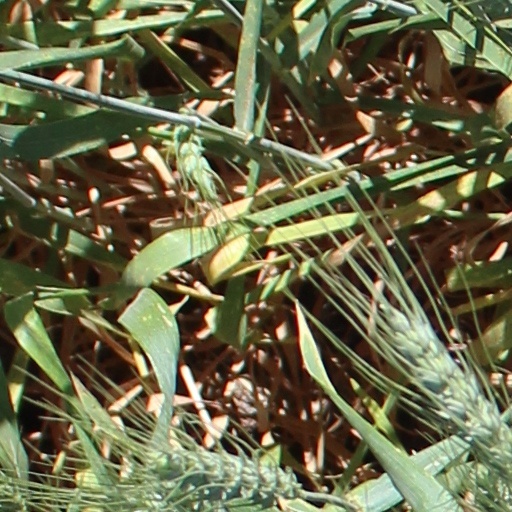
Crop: wheat